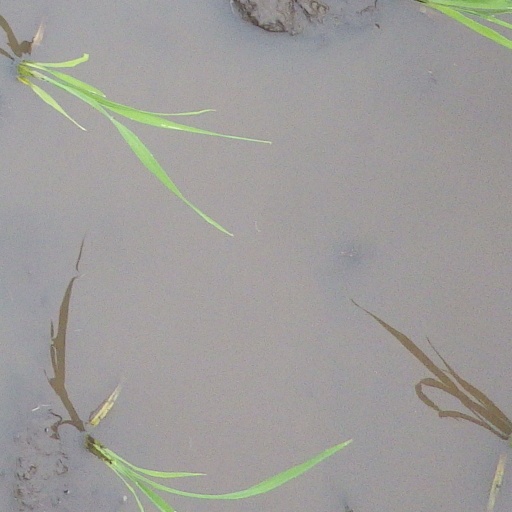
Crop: rice